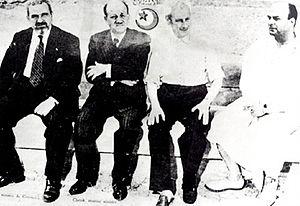
Le mouvement national tunisien désigne, dans sa globalité, le mouvement sociopolitique né au début du XXᵉ siècle, qui mena la lutte contre le protectorat français de Tunisie pour obtenir finalement l'indépendance du pays le 20 mars 1956.
Mahmoud El Materi ou Mahmoud Materi, né en décembre 1897 à Tunis et mort le 13 décembre 1972 à Tunis, est un nationaliste, médecin et homme politique tunisien. Il est l'un des fondateurs du Néo-Destour dont il est le premier président.
M'hamed Chenik, né en mai 1889 à Tunis et décédé le 20 novembre 1976 à Radès, est un homme politique et homme d'affaires tunisien.
Mohamed Salah Mzali, né le 11 février 1896 à Monastir et décédé le 22 novembre 1984, est un enseignant, historien et homme politique tunisien.
Lamine Bey, nom francisé de Mohamed el-Amine Bey, né le 4 septembre 1881 à Carthage et décédé le 30 septembre 1962 à Tunis, est le dernier bey de la dynastie des Husseinites qui a régné sur la Tunisie de 1705 à 1957.
Mohamed Ben Salem, né le 3 janvier 1915 à Tunis et décédé le 4 octobre 2001 au Bardo, est un médecin et homme politique tunisien, gendre de Lamine Bey et ministre de la Santé publique à deux reprises à l’époque du protectorat français. Il est incarcéré et torturé après l’indépendance du pays.
Le protectorat français de Tunisie est institué par le traité du Bardo du 12 mai 1881 au terme d’une rapide conquête militaire. La souveraineté tunisienne est réduite à néant dès 1883, le bey se contentant de signer les décrets et lois préparés par le résident général de France en Tunisie. Si l’administration tunisienne au niveau local reste en place, elle se contente de faire le lien entre la population tunisienne et les nouvelles administrations mises en place sur le modèle de ce qui existe en France. Le budget du gouvernement tunisien est rapidement assaini ce qui permet de lancer de multiples programmes de constructions d’infrastructures qui transforment complètement le pays avant tout au profit des colons, en majorité italiens dont le nombre augmente rapidement. Toute une législation foncière est mise en place permettant l'acquisition ou la confiscation de terres afin de créer des lots de colonisation revendus aux colons français qui s'approprient ainsi les meilleures surfaces cultivables.